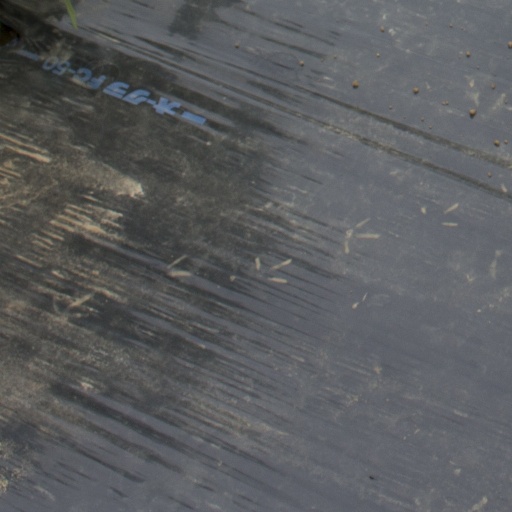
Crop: Jerusalem artichoke